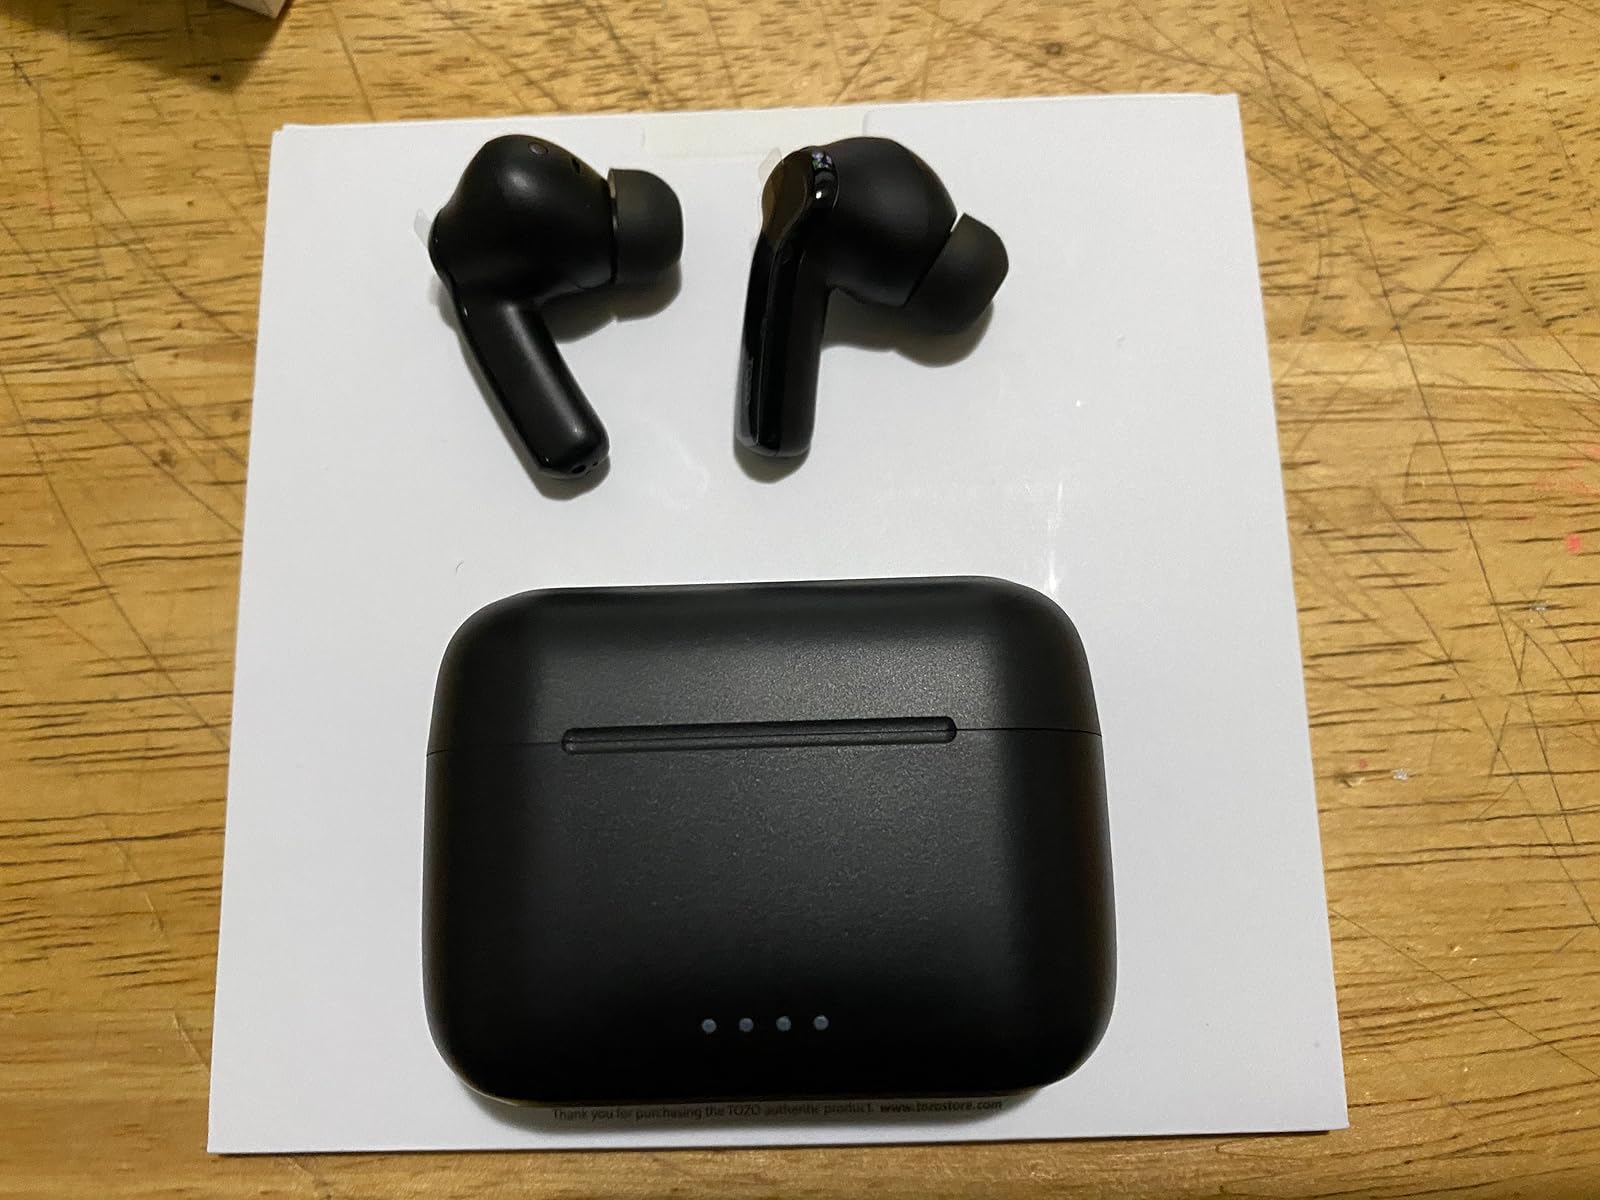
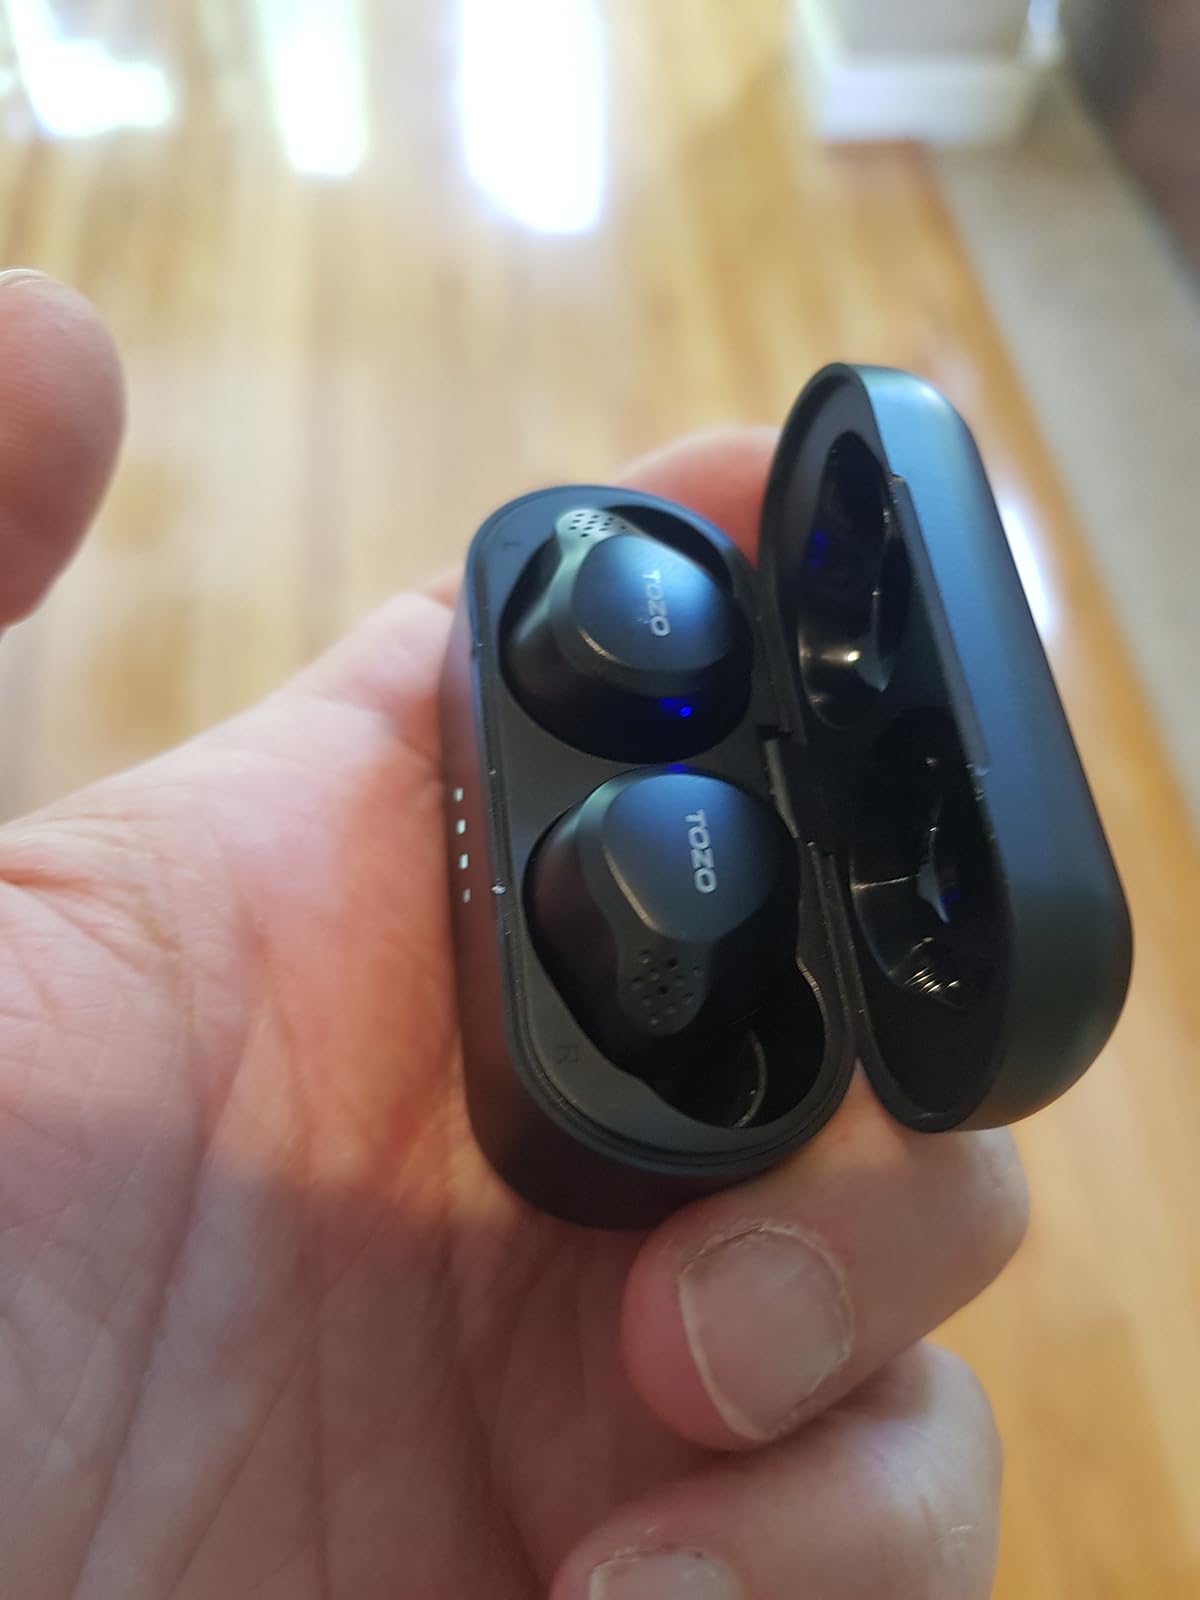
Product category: earbuds
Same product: no